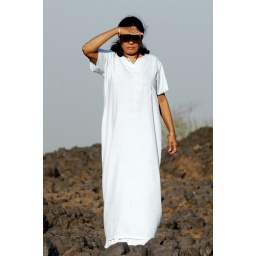
Mummy walking along the banks of the Narmada river in Maheshwar one early morning before breakfast :-)